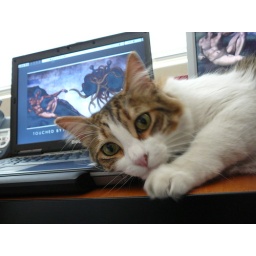
My cat over my laptop